Rous sarcoma virus primer binding site

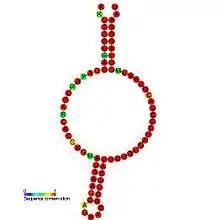
Predicted secondary structure and sequence conservation of RSV_PBS

This family represents a structured region around the Rous sarcoma virus (RSV) primer binding site (PBS). This region is known to be required for the efficient initiation of reverse transcription.